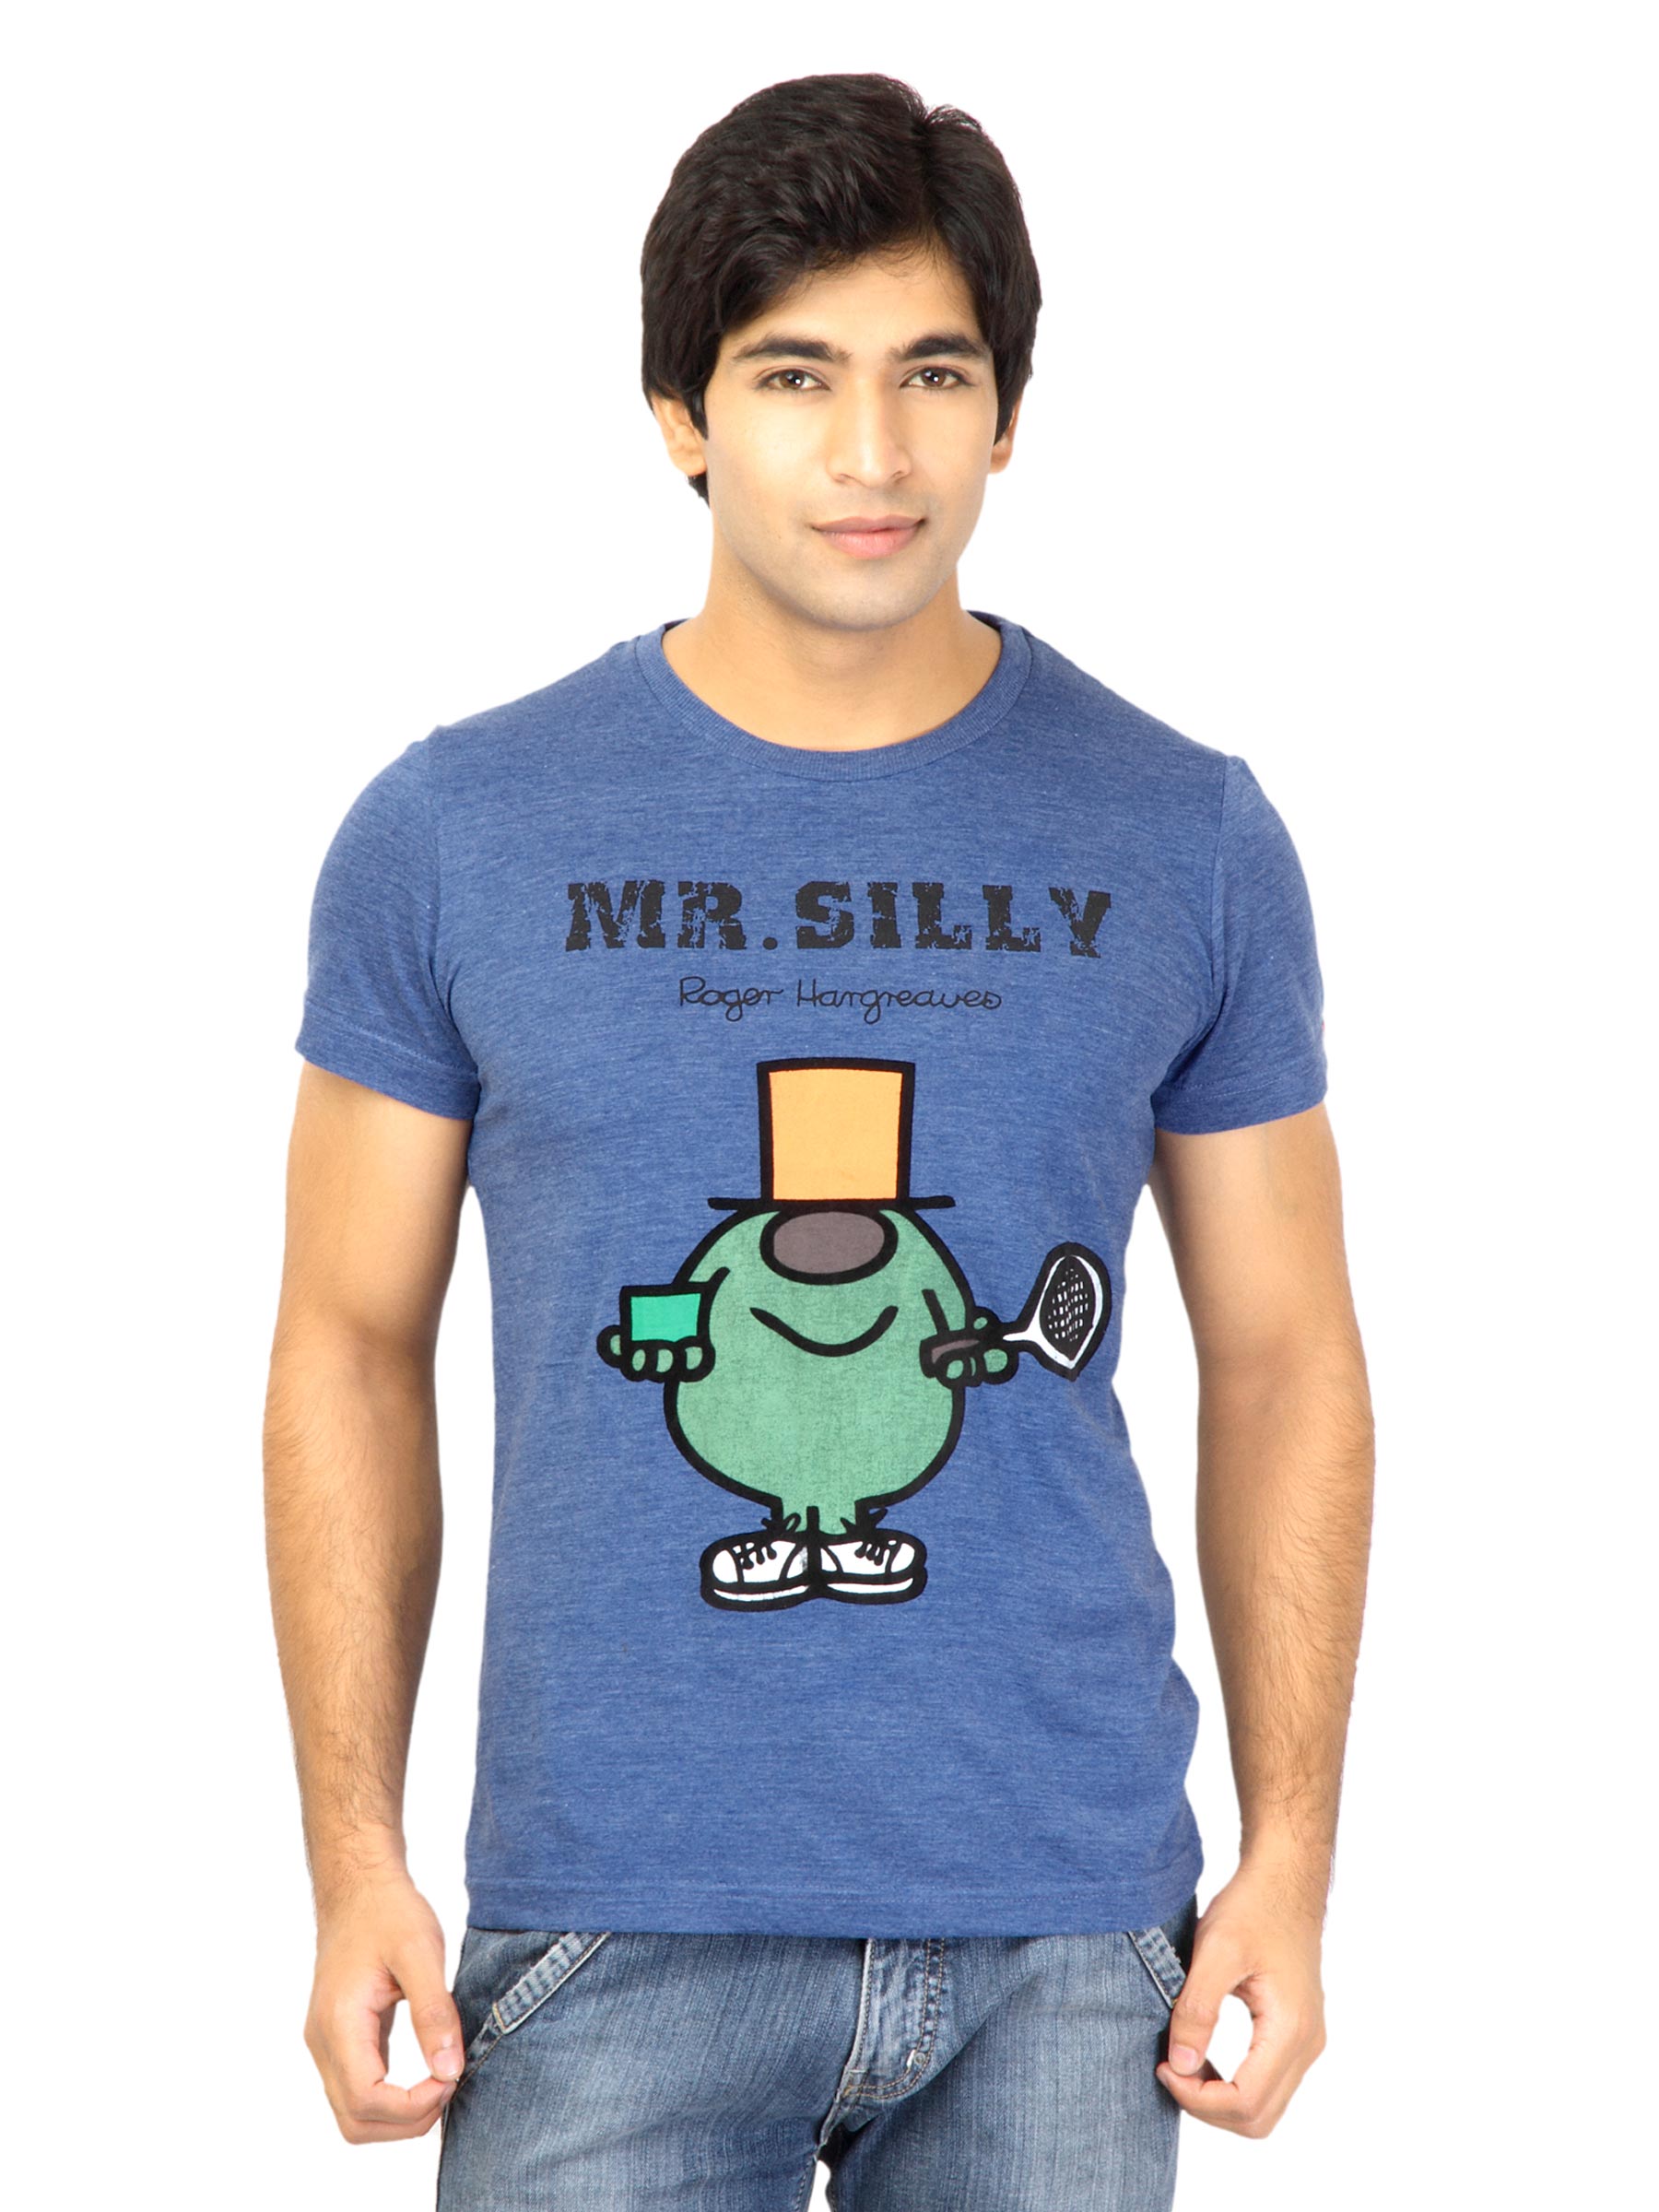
Mr. Men Men Mr.Silly Royal Blue Tshirts
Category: Apparel / Topwear / Tshirts
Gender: Men
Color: Blue
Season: Fall 2011
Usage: Casual